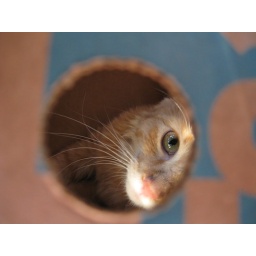
in the box on the way home